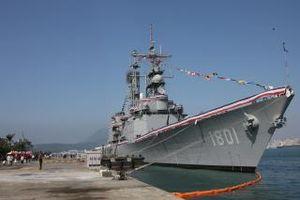
Le ROCS Kee Lung est le navire de tête de la classe Kee Lung de destroyers-lance-missiles de la Marine de la république de Chine.